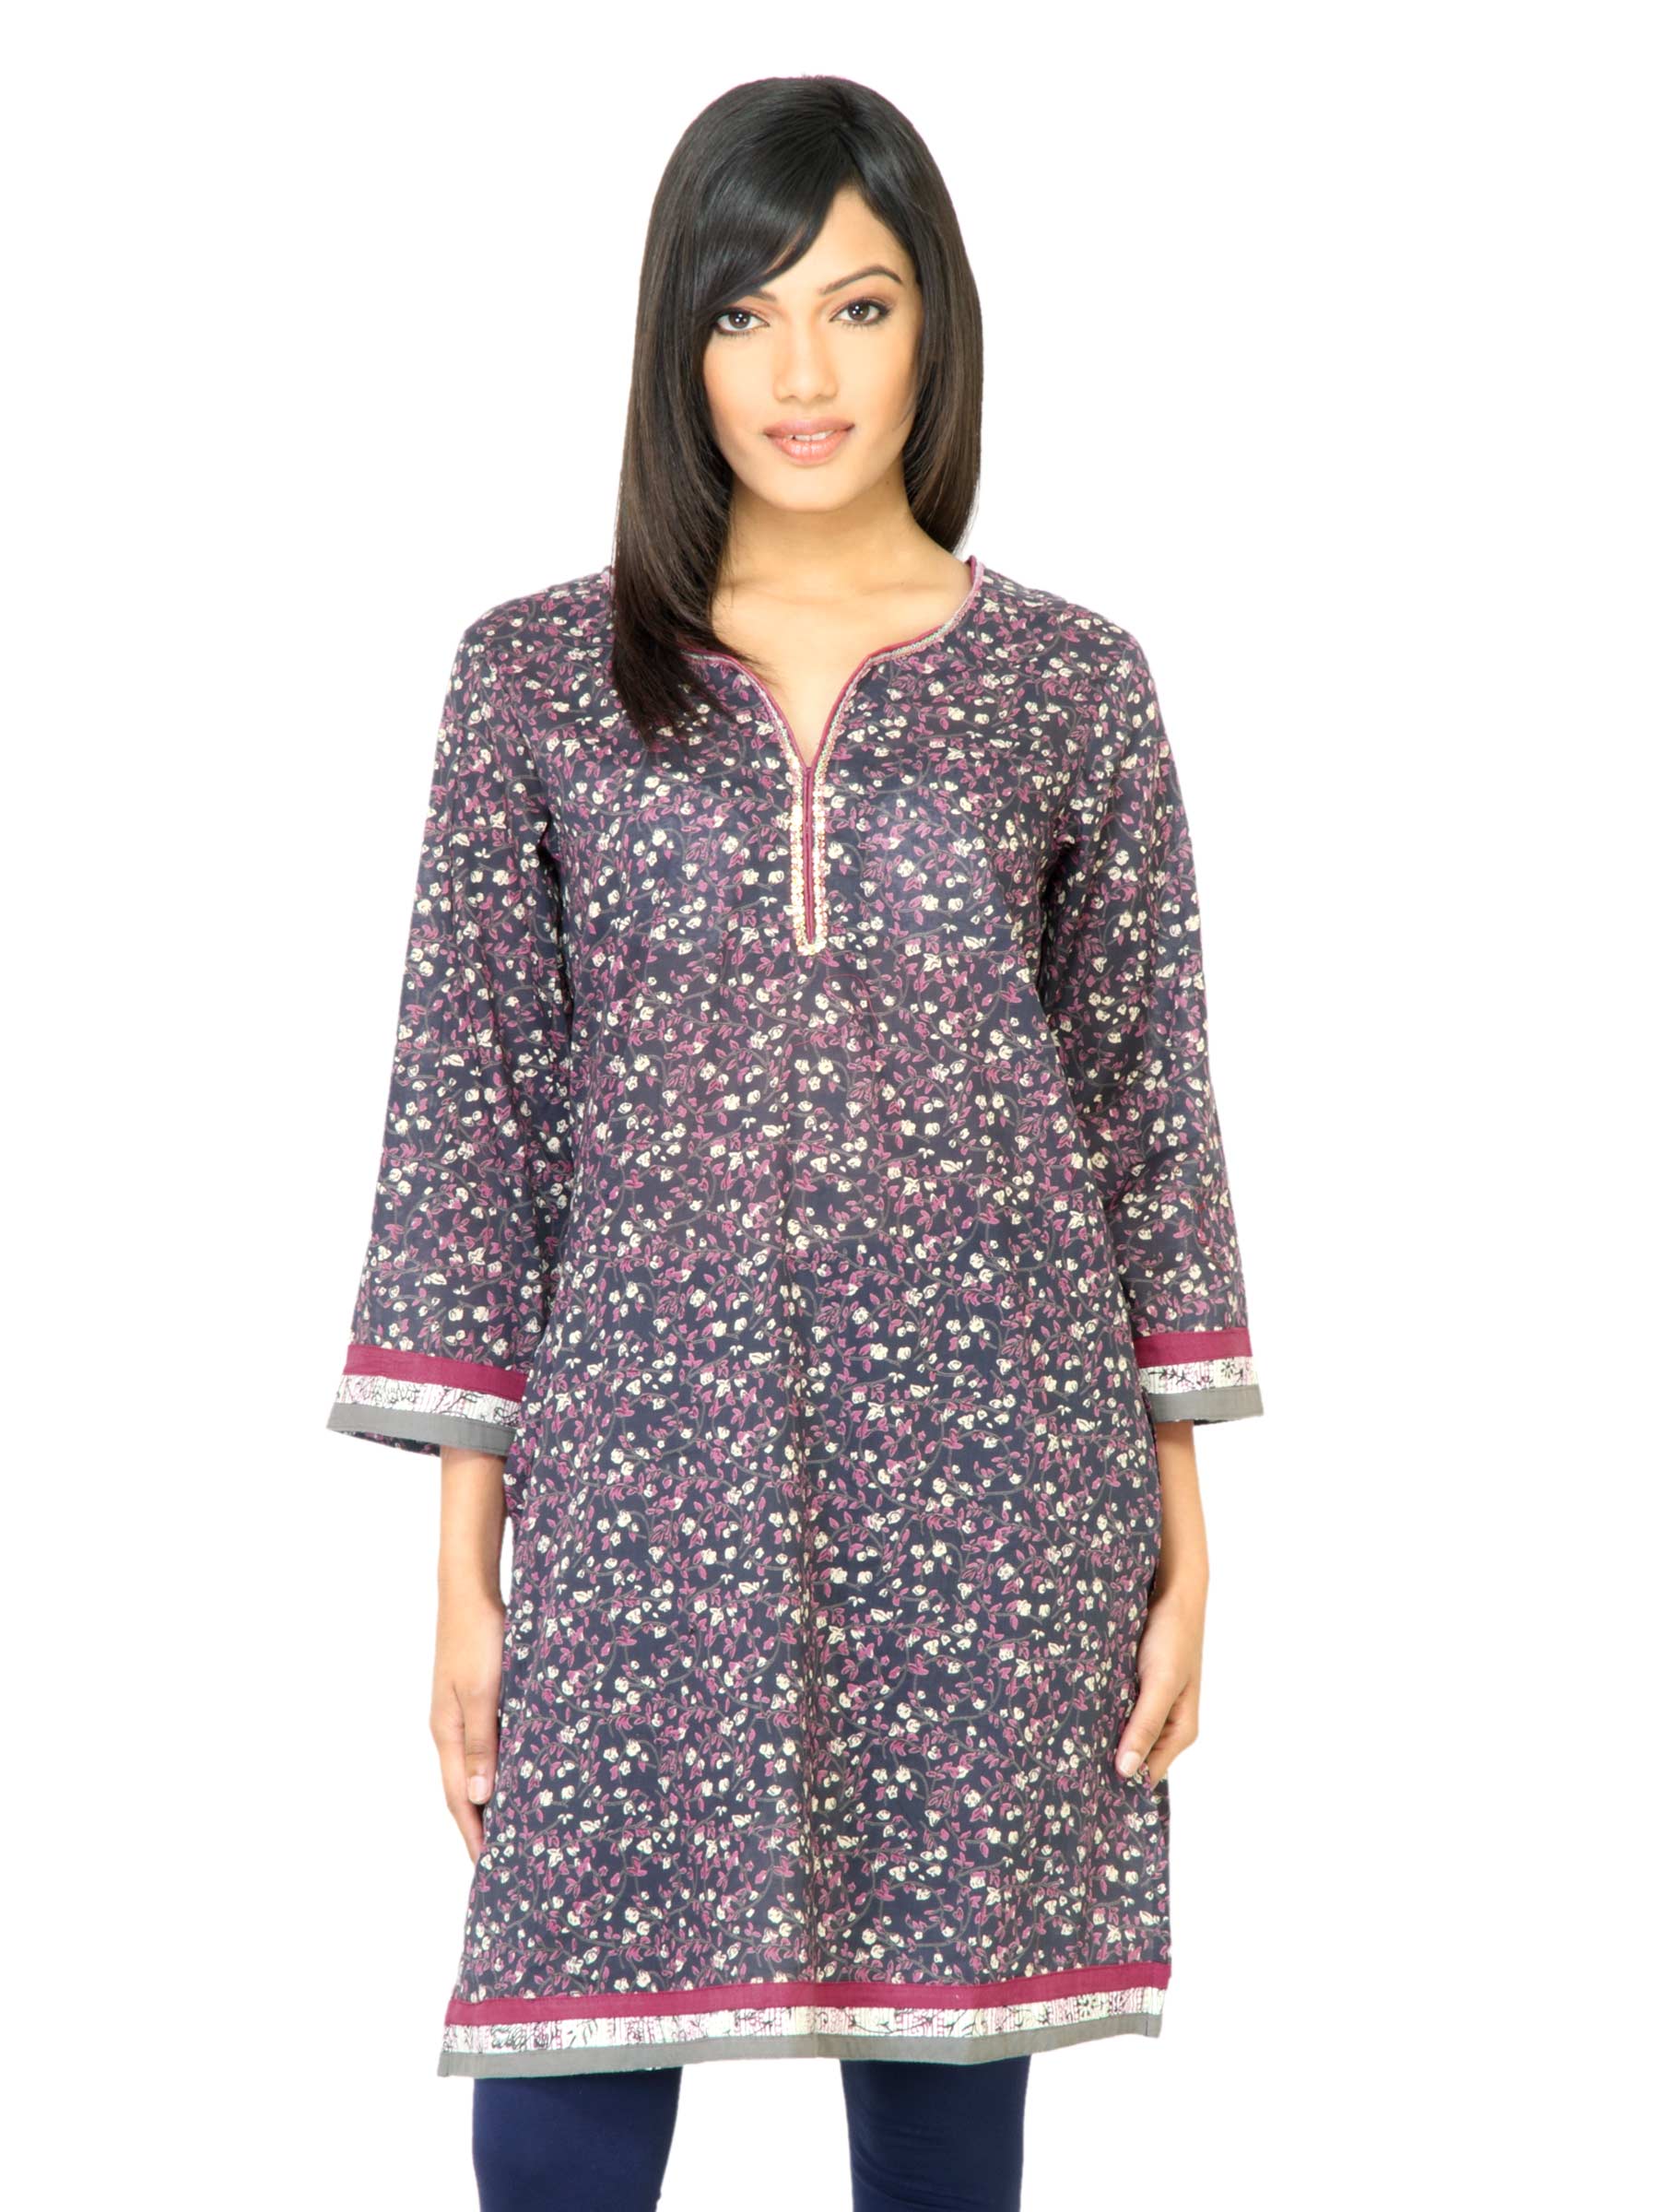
Diva Women Printed Navy Blue Kurta
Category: Apparel / Topwear / Kurtas
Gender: Women
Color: Navy Blue
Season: Fall 2011
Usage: Ethnic